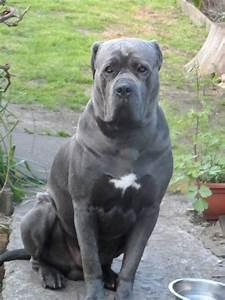
dog